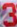
Number: 3